Miss USA 2021

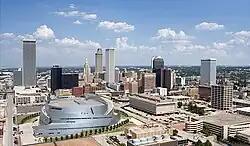

On April 20, 2021, it was confirmed by the Muscogee (Creek) Nation that the 2021 edition of Miss USA and Miss Teen USA would be held at the Paradise Cove Theater of River Spirit Casino Resort in Tulsa, Oklahoma. The competition spanned four days, beginning on November 26 and concluding on November 29, 2021. The event reverted to its full spectator capacity after the previous event was downsized to 300 spectators as a precaution to the ongoing COVID-19 pandemic in the United States.